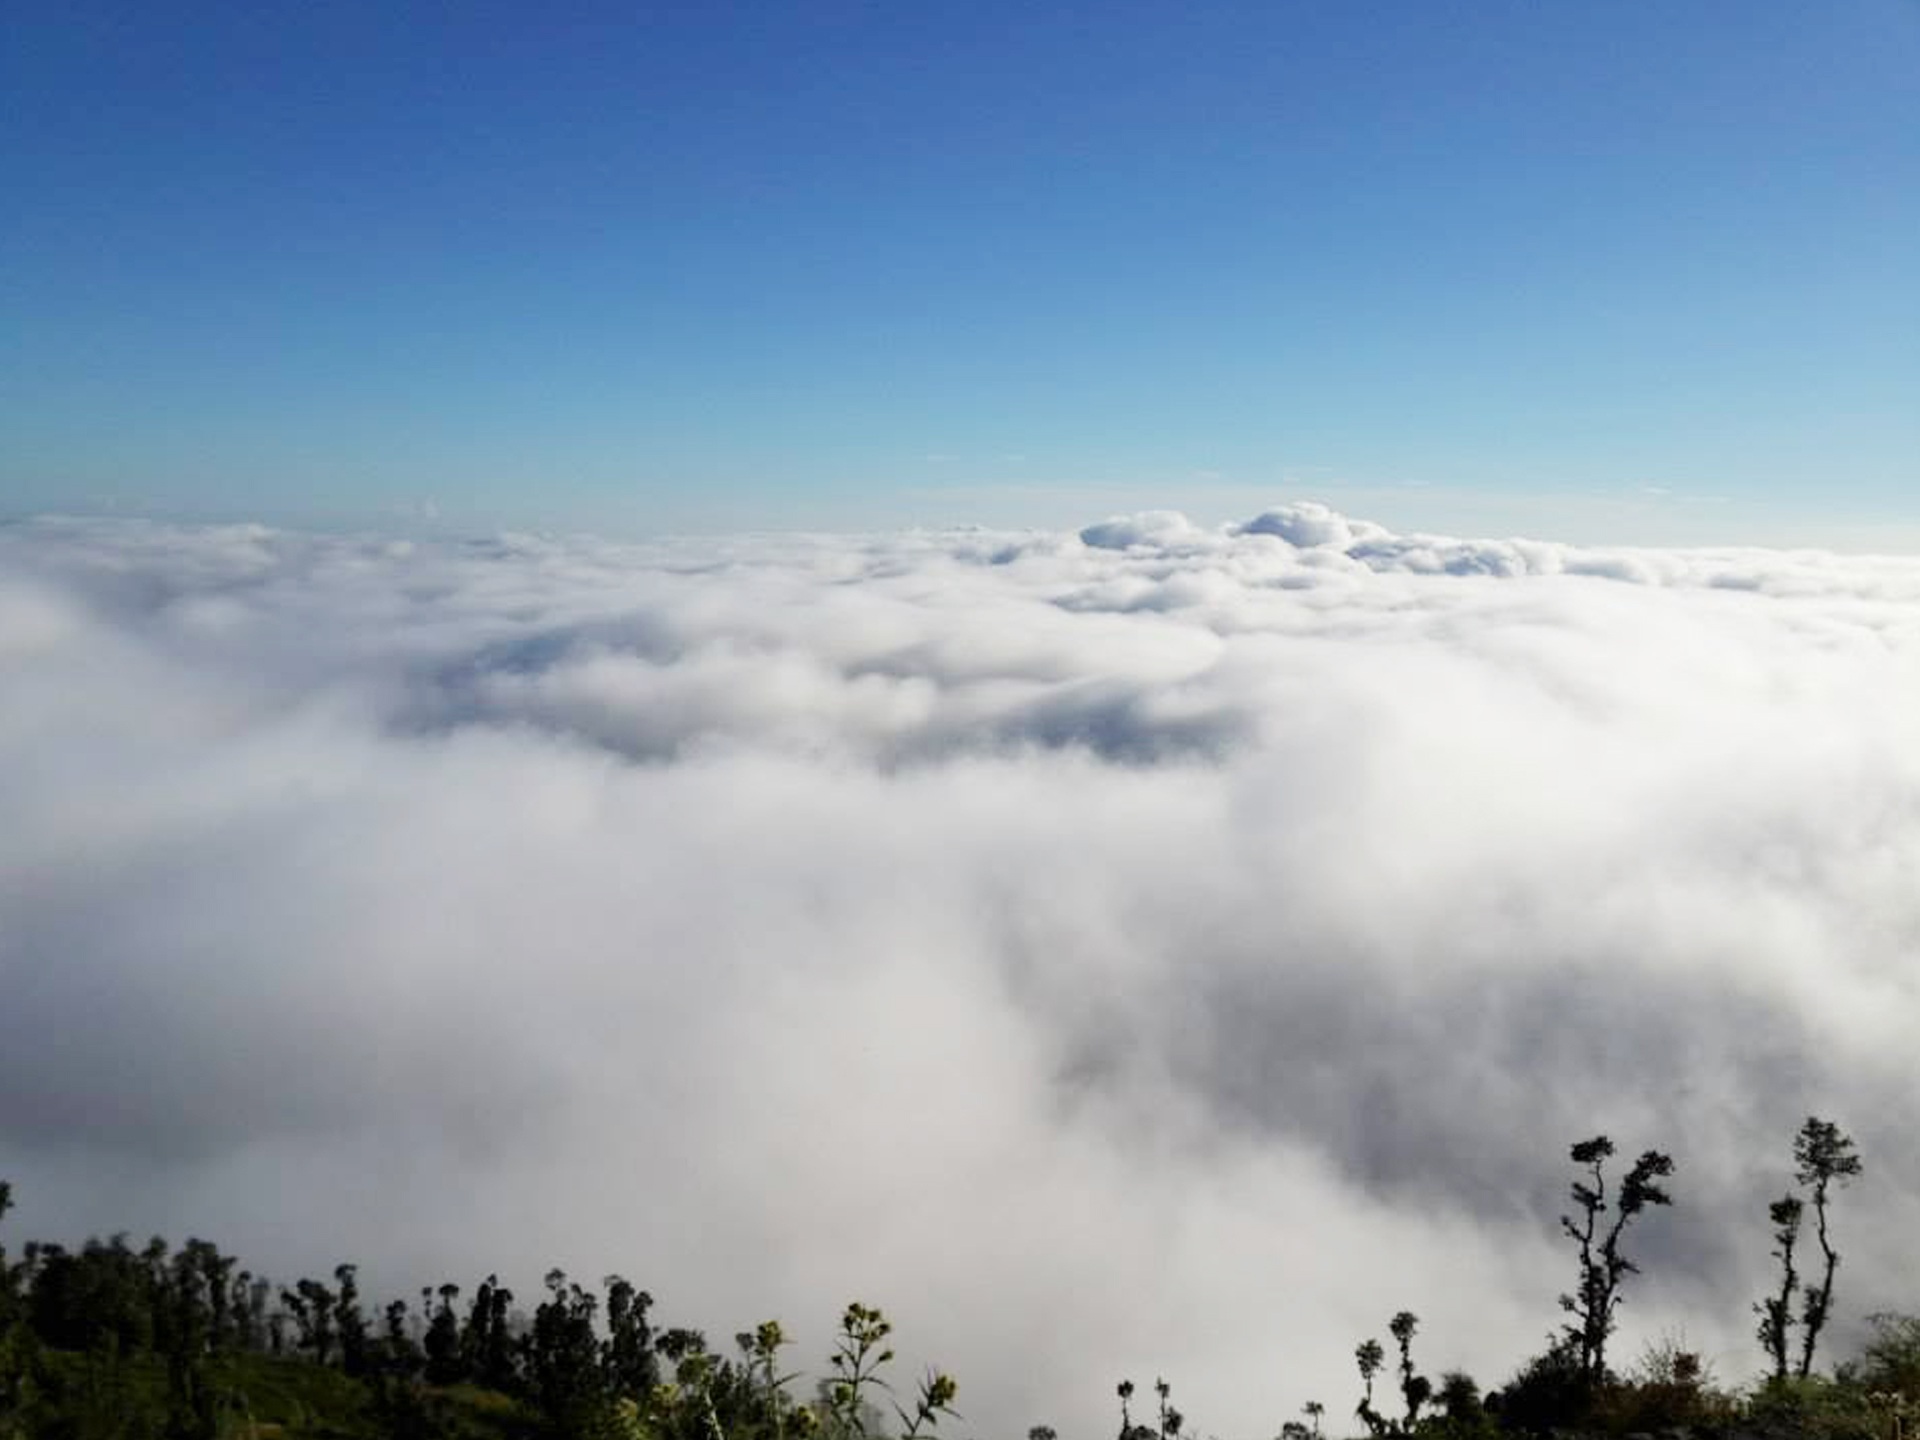
landscape, outdoor, horizon, mountain, cloud, sky, sun, sunset, prairie, sunlight, hill, view, wind, atmosphere, travel, weather, cumulus, tourism, plain, mountain landscape, clouds, holidays, sky clouds, nature landscape, meteorological phenomenon, atmospheric phenomenon, atmosphere of earth